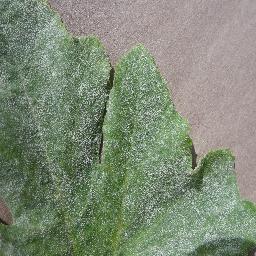
Label: Squash___Powdery_mildew